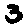
Label: 3